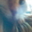
Label: cat